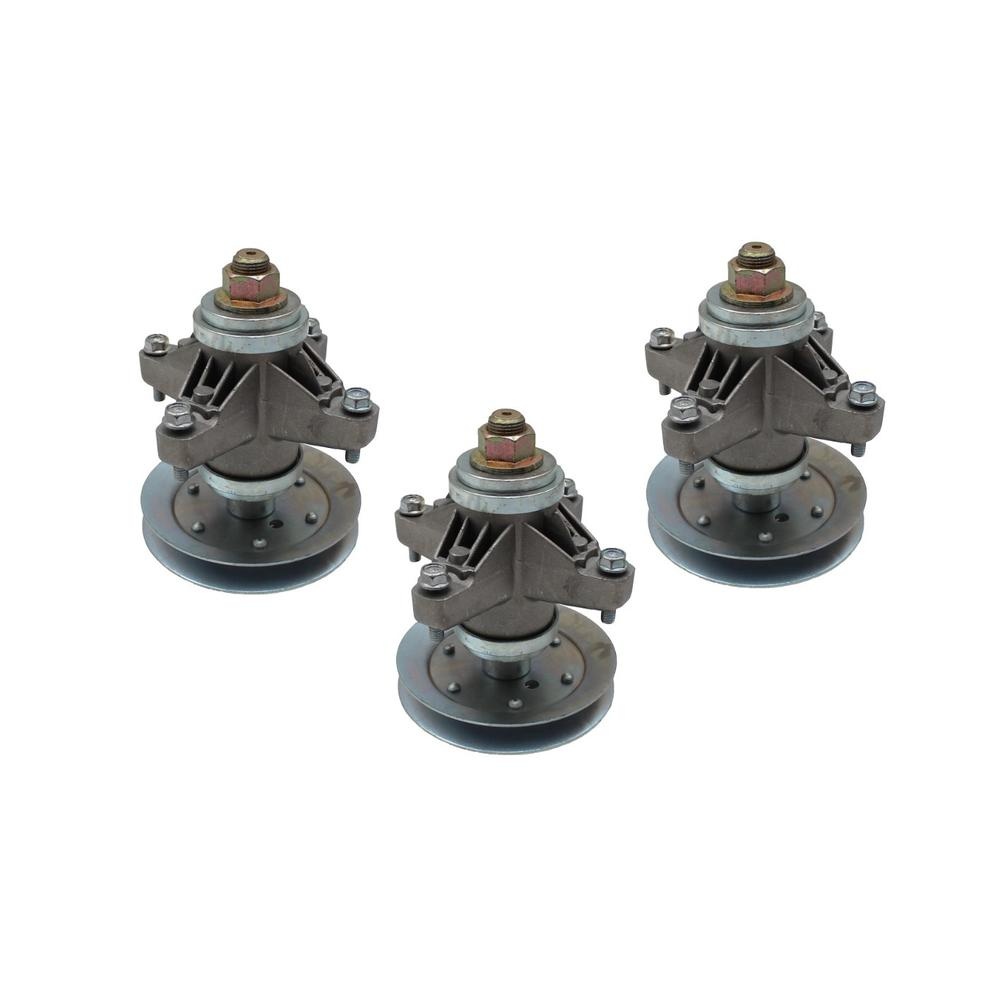
618-04129A Set of 3 Mower Deck Spindles w/Bolts Fits Cub Cadet
Aftermarket Set of 3 Mower Deck Spindles w/Bolts Tech Info: -comes with mounting bolts , Includes pulley and blade nut. , Fits 54" Decks Fits Cub Cadet: Lawn/Garden Tractor Models: LT 1050 (13AP11CP709), LT 1050 (13AP11CP710), LT 1050 (13AP11CP756), LT 1050 (13AQ11CP709), LT 1050 (13AQ11CP710), LT 1050 (13AQ11CP712), LT 1050 (13RP11CP756) Replaces Part Number(s): 918-04129B, 918-04129A, 618-04129A, 618-04129B
Brand: AIC Replacement Parts
Category: Home & Garden > Lawn & Garden > Outdoor Power Equipment Accessories > Lawn Mower Accessories > Brush Mower Attachments > Spindles